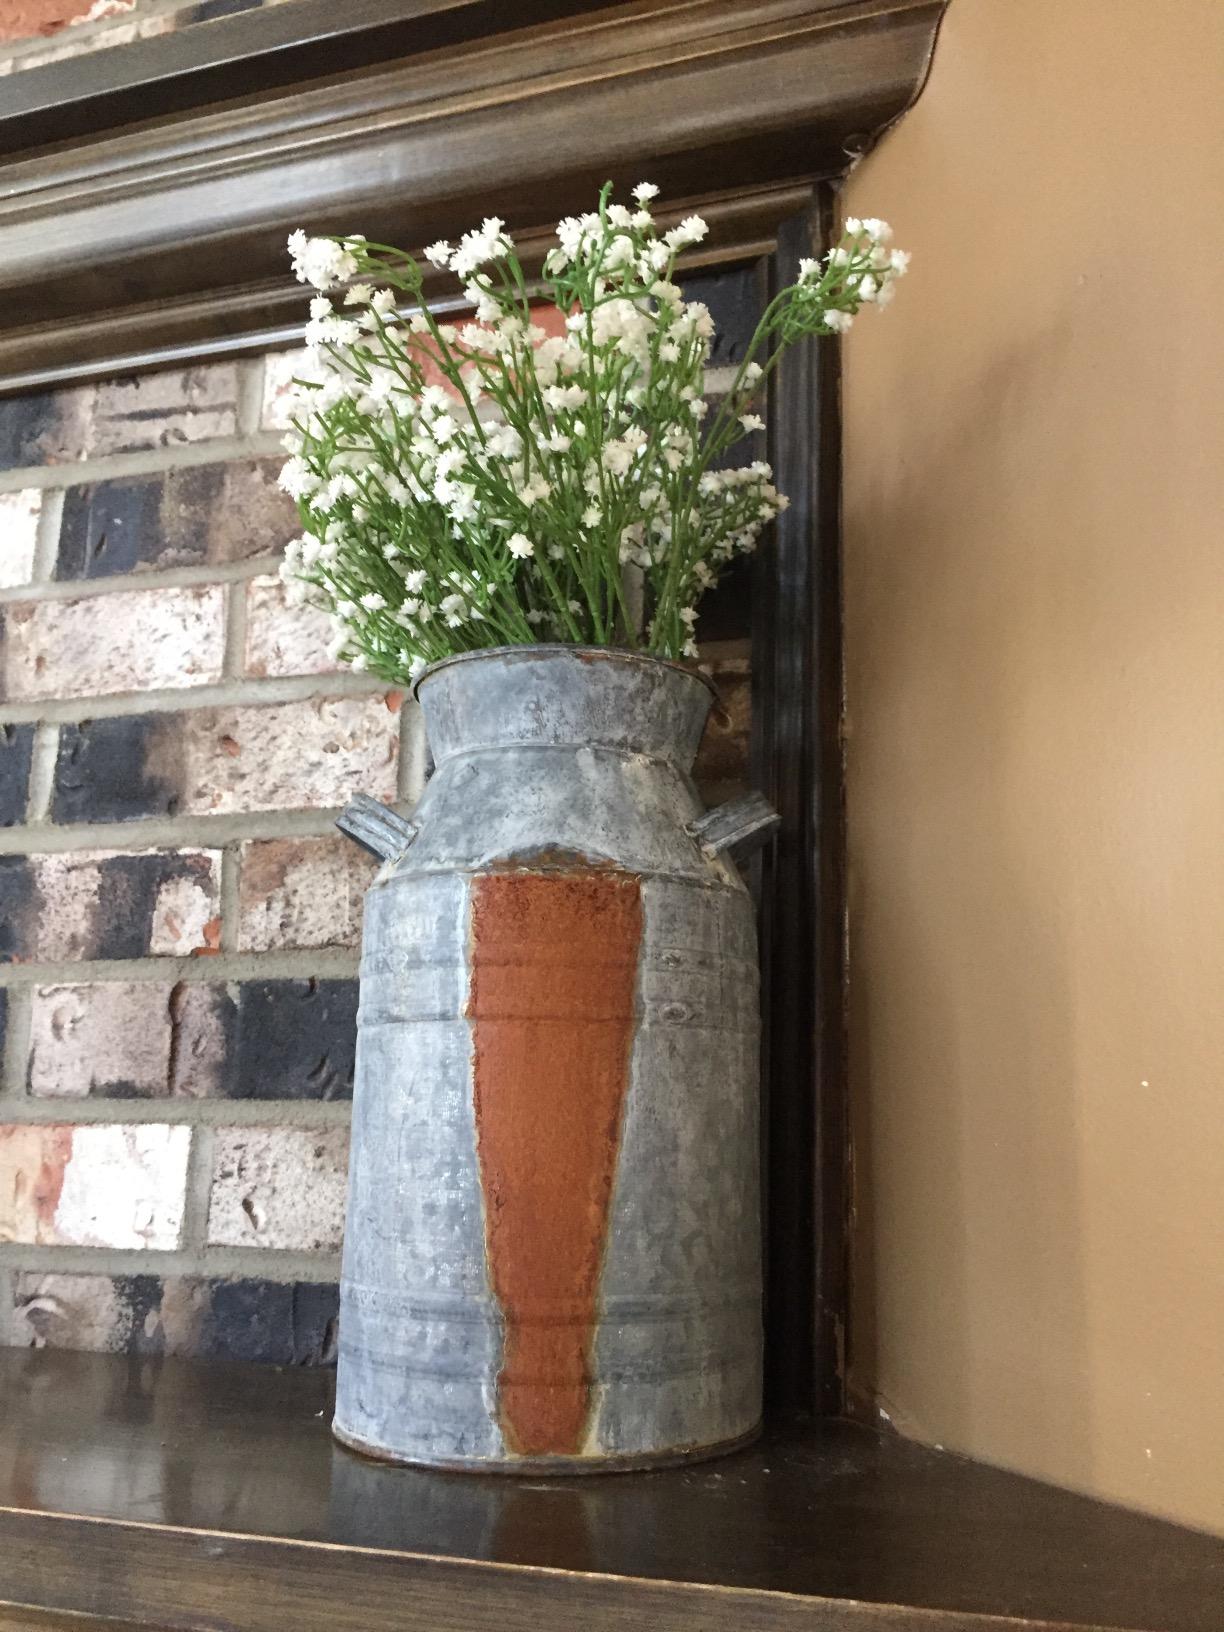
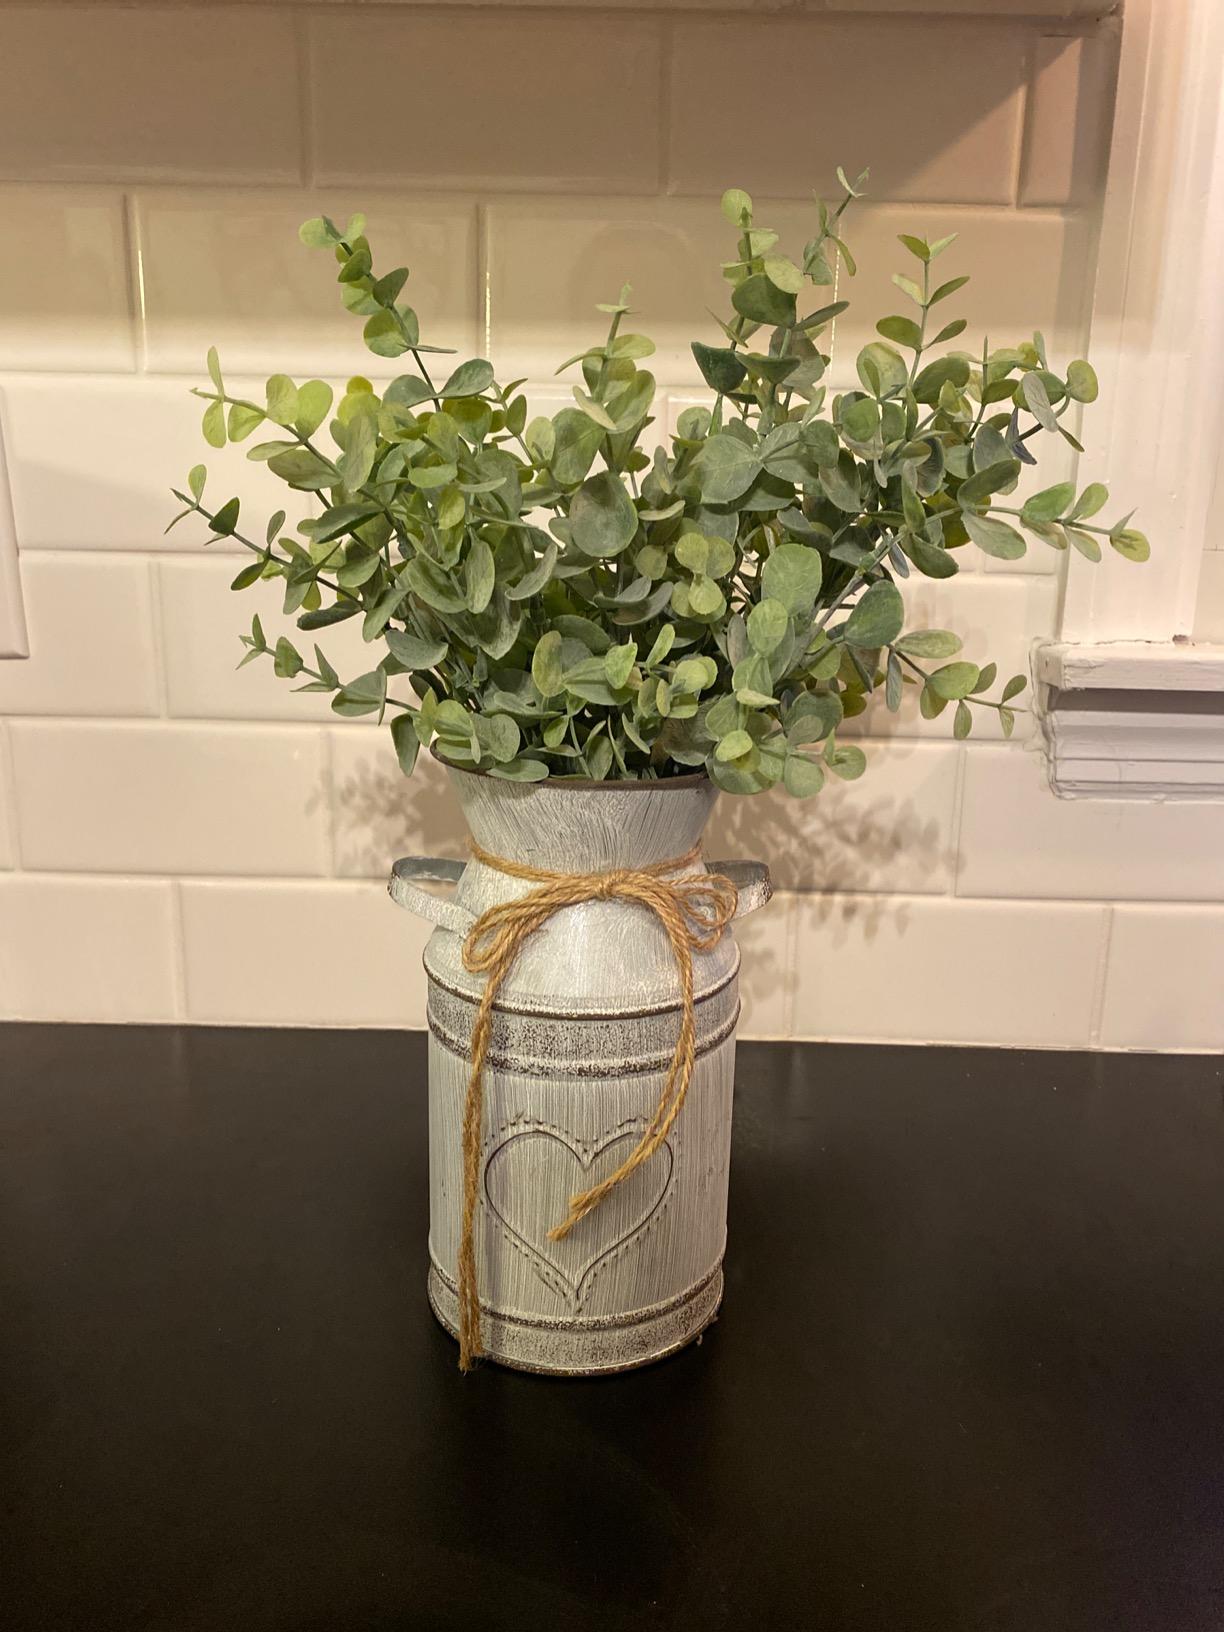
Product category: vase
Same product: no